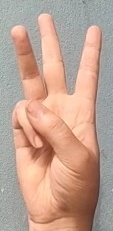
ASL sign: W